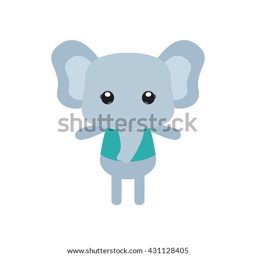
isolated cute elephant on a white background